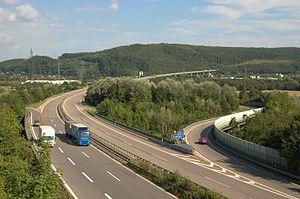
La Bundesautobahn 98 est une autoroute située dans le Bade-Wurtemberg et mesurant 29 kilomètres. Elle est divisée en 2 parties, une située entre l'A5 à Weil am Rhein et l'A 861 à Eichsel.